Julines Herring

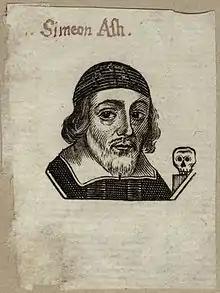
Simeon Ashe

Although Calke was a very small settlement, then as now, it seems to have formed an ideal base for Herring's ministry, which was primarily one of preaching. Clarke remarks that "God was pleased to set a broad scale to his Ministry." A clear and powerful preacher, he drew an audience from up to twenty towns and villages, with Sunday congregations in good weather so large that many were forced to cluster around the windows to hear him. Some brought picnics and made a day of it, while others bought refreshments from the "threepenny ordinary" provided for strangers. The impact of his preaching on the region was increased by the practice of returning home in groups, singing psalms and discussing the sermon. Clarke thought that the effectiveness of Herring's preaching as part of the Hildersham circle was proved by the very high retention of Puritan converts in the region, who remained with the cause through the "broken dividing times" that followed: presumably meaning the period of Thorough or absolute monarchy, the English Civil War and the Regicide. Herring seems to have had a profound influence over Simeon Ashe, later a moderate Presbyterian preacher and an intimate of important parliamentarian leaders, including Robert Greville, 2nd Baron Brooke and Edward Montagu, 2nd Earl of Manchester. Herring took the opportunity of a relatively stable period in his life to marry and start a family. His wife was Christian Gellibrand. The match was remembered in Puritan hagiography as particularly happy and mutually-supportive.